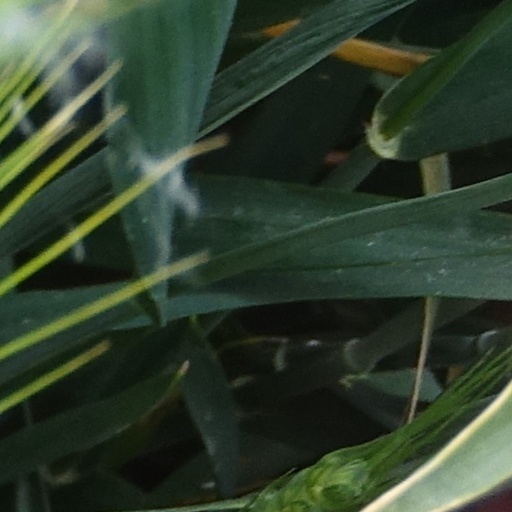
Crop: wheat